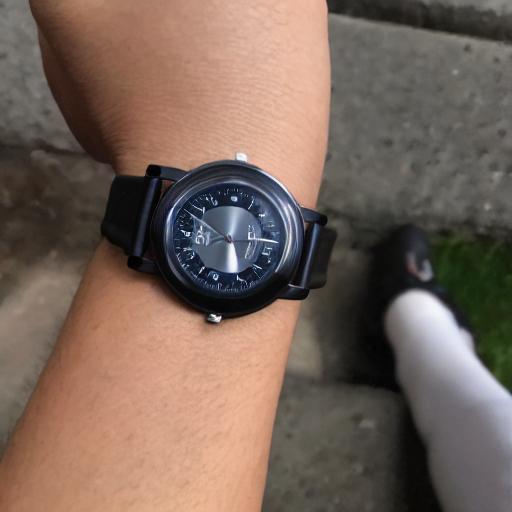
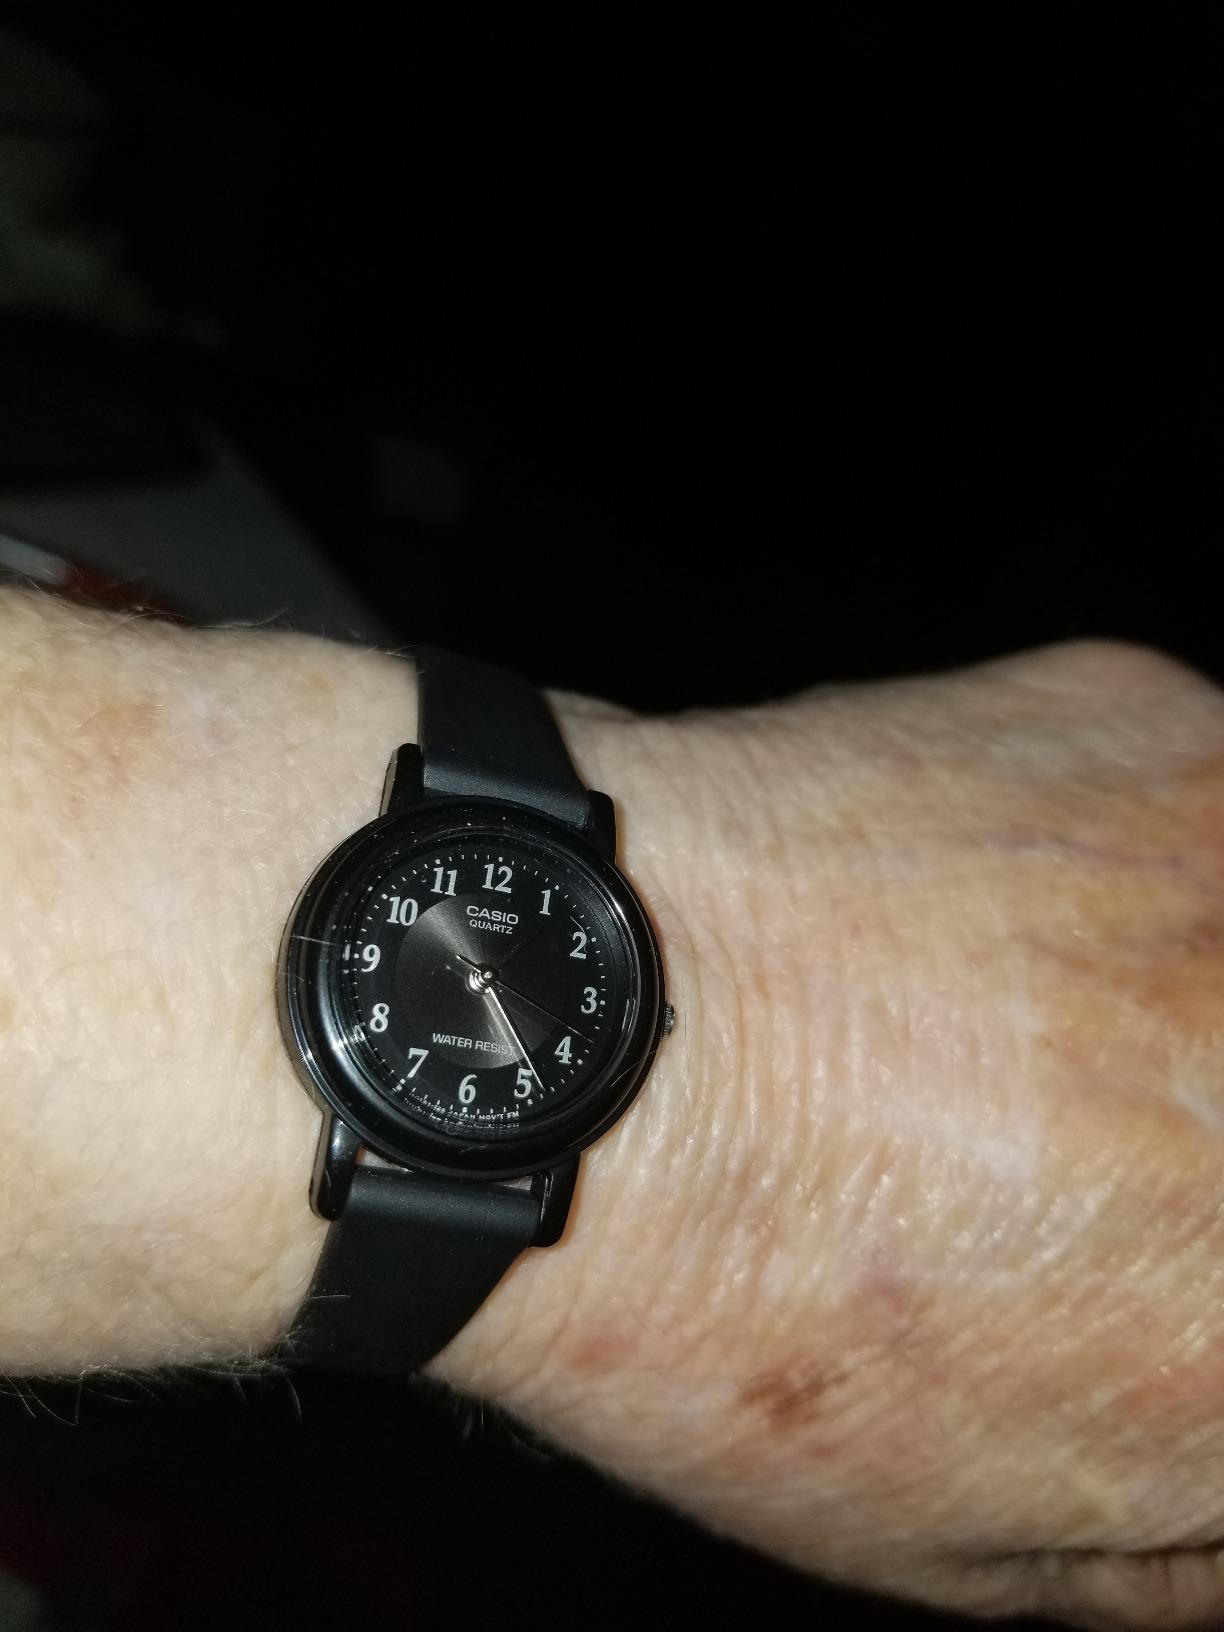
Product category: accessories_watch
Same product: no